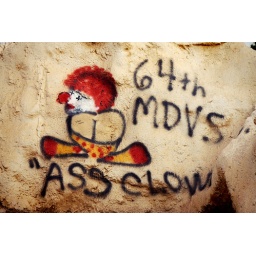
Graffito on the wall of the so-called &amp;quot;Flintstone Palace&amp;quot; on a base in Baghdad.